Trhová Kamenice

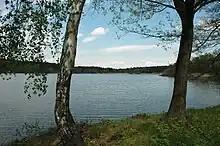
Strádovka Nature Reserve

Trhová Kamenice is located about south of Chrudim and south of Pardubice. It lies in the Iron Mountains and in the eponymous protected landscape area. The highest point is the hill Zuberský vrch at above sea level.